Petroleum industry in Western Australia

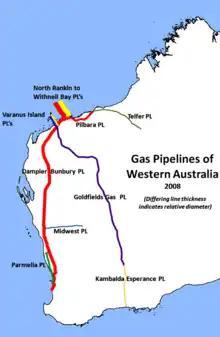
Locations of main gas pipelines in WA

There are currently four major natural gas transmission pipelines supplying the Western Australian gas market: